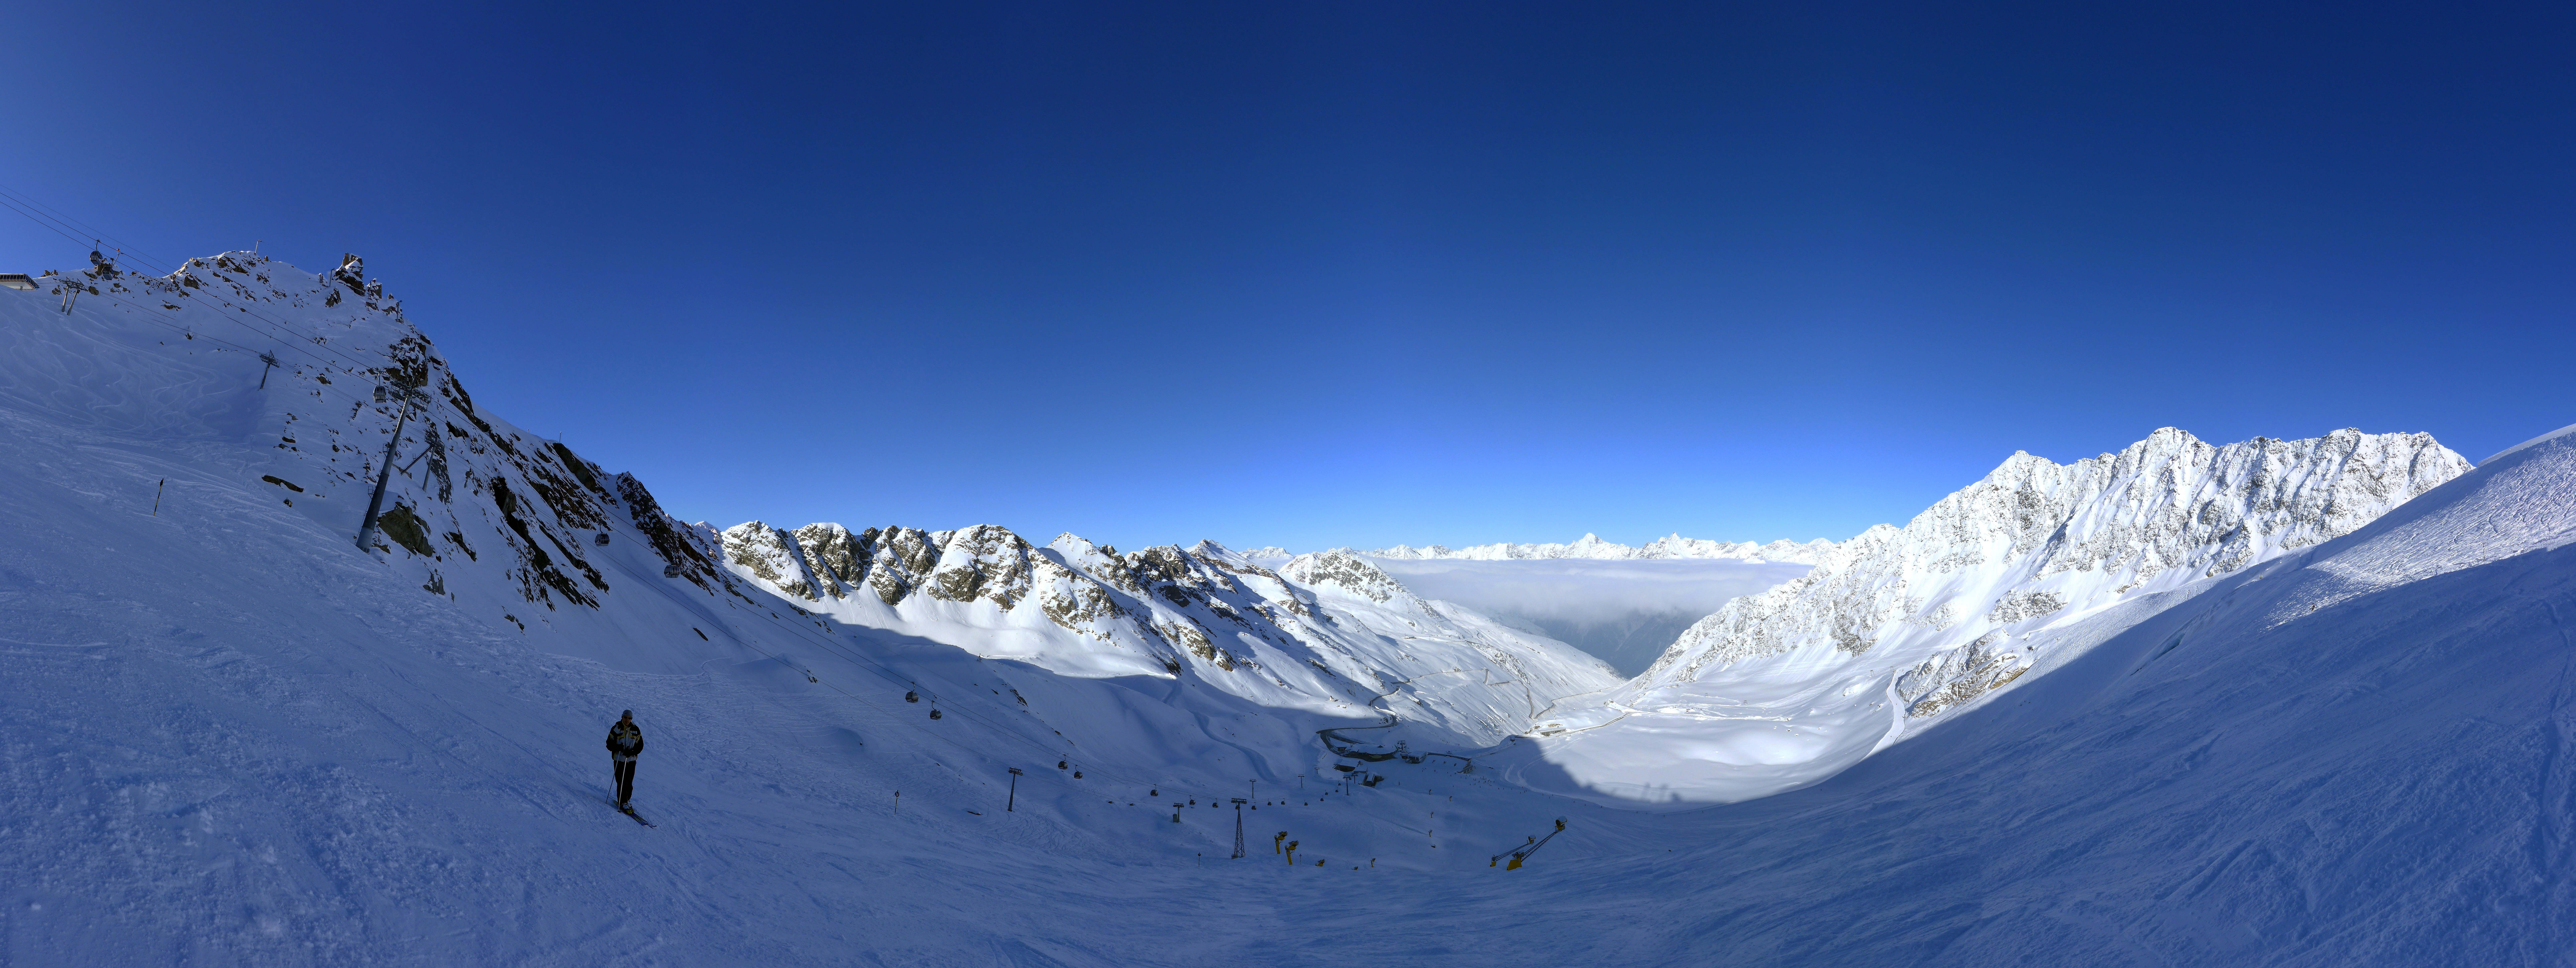
landscape, nature, horizon, mountain, snow, cold, winter, sky, sun, hill, adventure, view, perspective, peak, mountain range, panorama, vacation, travel, europe, ice, high, scenery, holiday, blue, skiing, ridge, winter sport, outdoors, massif, resort, alps, ski, wide, beautiful, top, piste, landform, breathtaking, ski touring, ski mountaineering, ski equipment, mountainous landforms, geological phenomenon